List of elected officials in Los Angeles

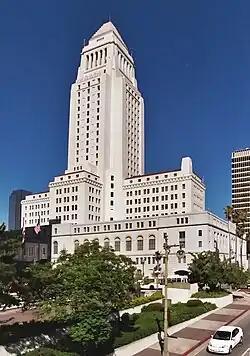
Los Angeles City Hall

This is a list of elected officials serving the city of Los Angeles, California. It includes member of the Los Angeles City Council, Los Angeles County Board of Supervisors, California State Assembly, California State Senate, United States House of Representatives, and Los Angeles citywide officials.